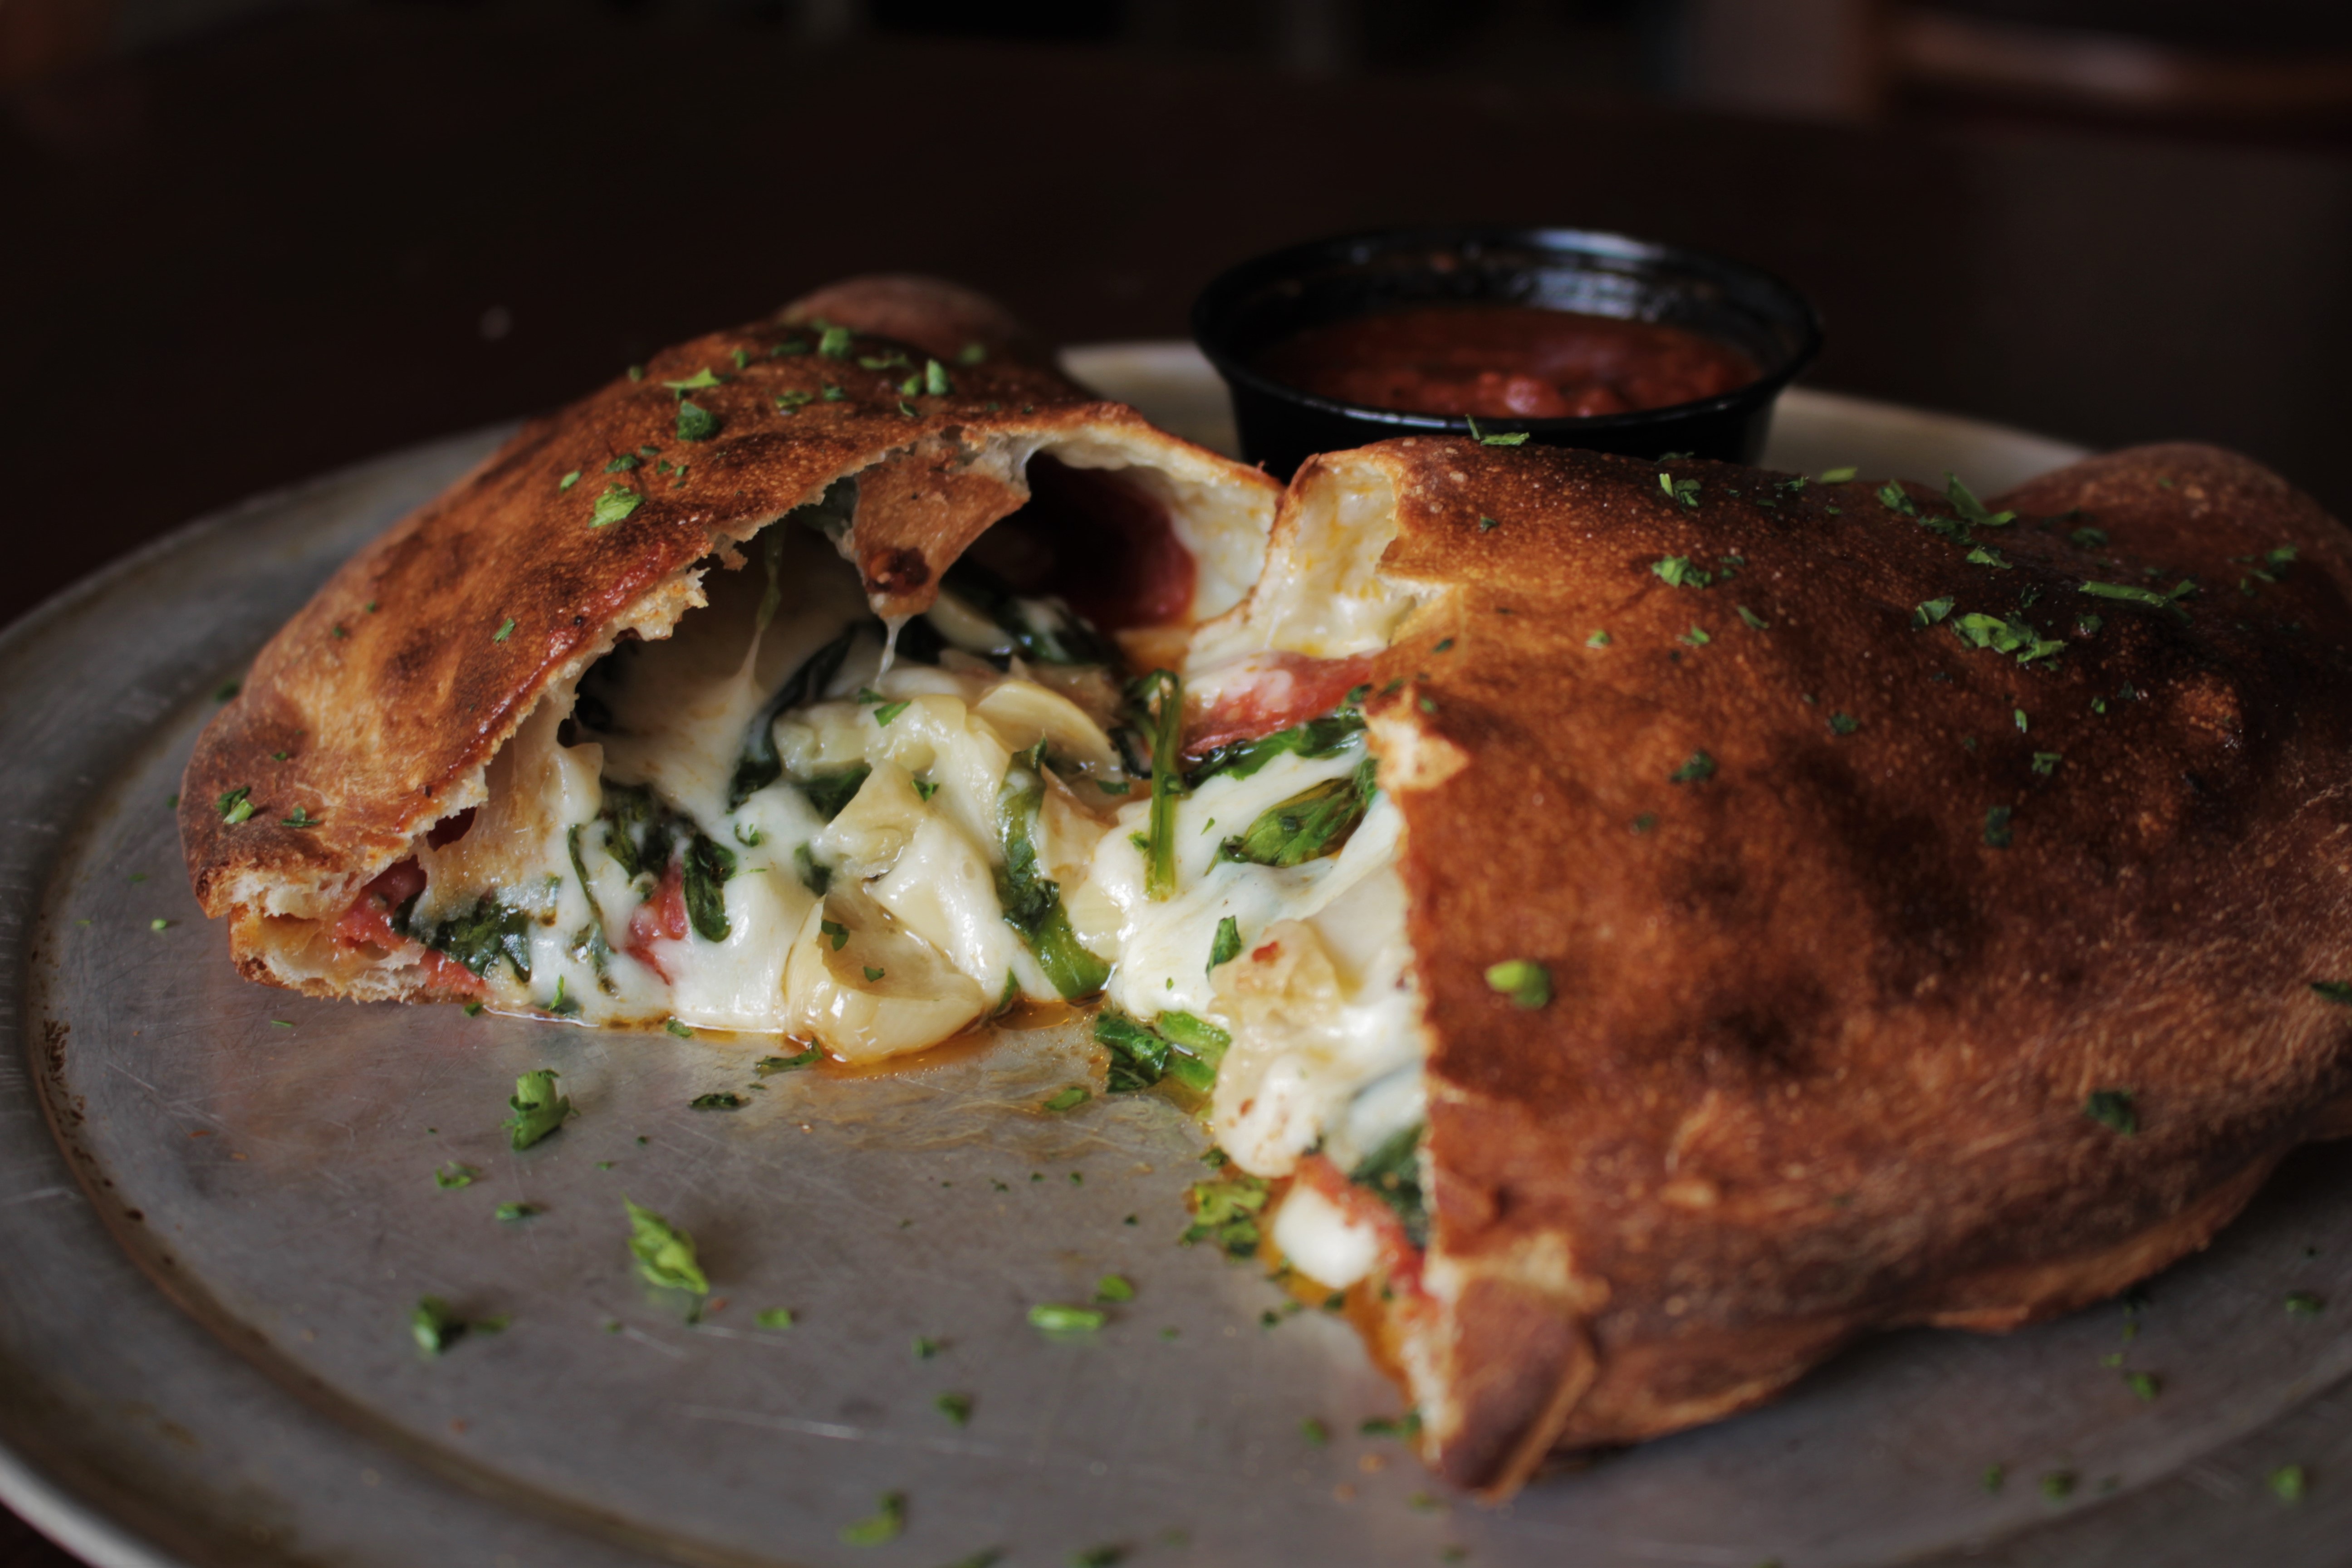
dish, meal, food, produce, breakfast, meat, cuisine, pizza, spinach, calazone